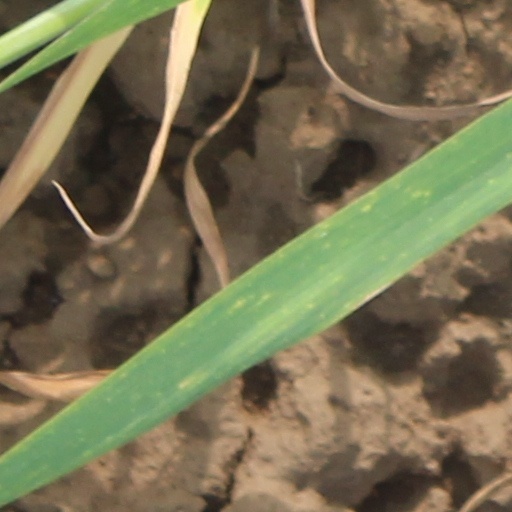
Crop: wheat